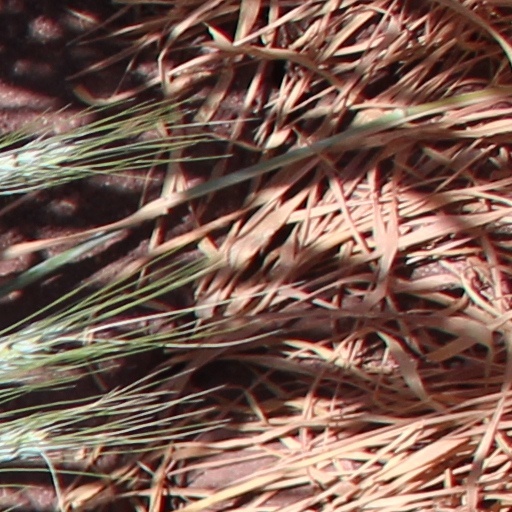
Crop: wheat